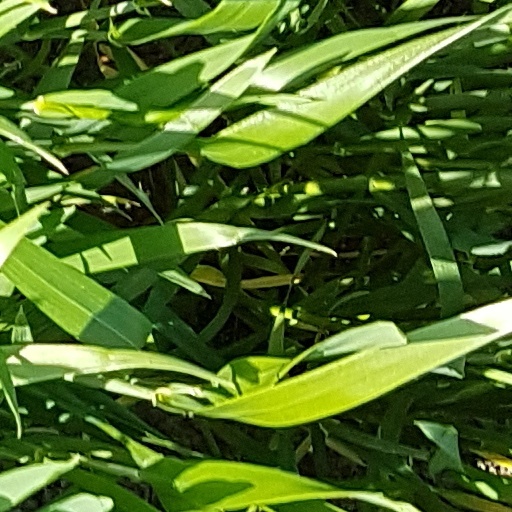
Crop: wheat